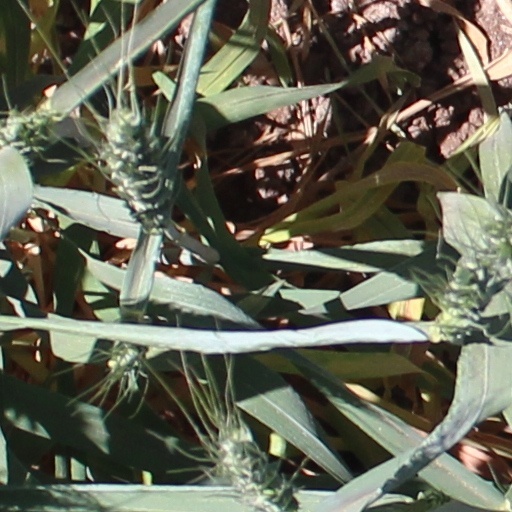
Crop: wheat